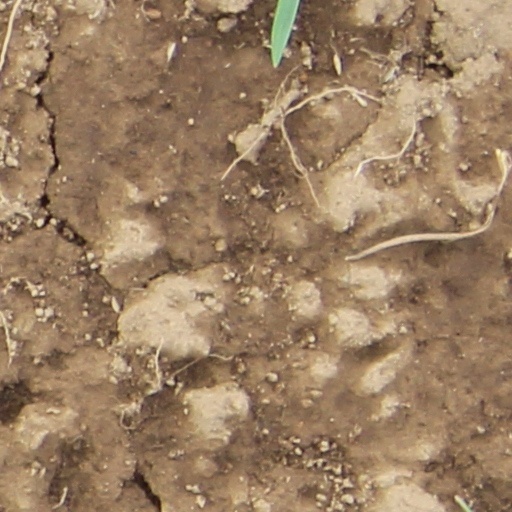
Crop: wheat